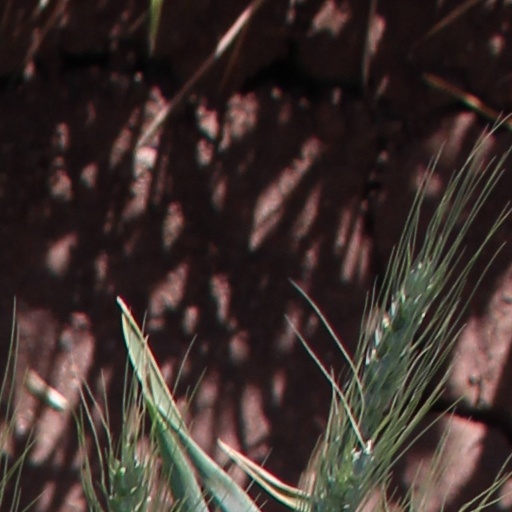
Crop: wheat